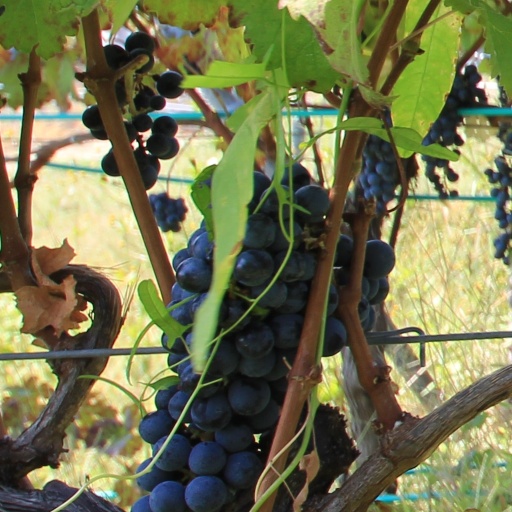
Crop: grape